Christian Rakovsky

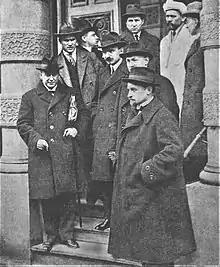

In parallel, he had begun negotiations with France's Raymond Poincaré, who aimed for a "solidarity of foreign creditors" in respect to the Soviet state, and who agreed to recognize the latter on October 28, 1924. One of his last tasks involved placing Soviet orders for machinery, textiles, and other commodities with British manufacturers: worth 75 million US$ on paper, these failed to attract attention after he announced that the Soviet government did not intend to pay in cash. According to the American magazine "Time", Rakovsky also played a hand in motivating Stalin's decision to marginalize Comintern leader Zinoviev, by complaining that the latter's foreign policy was needlessly radical.